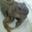
Label: frog